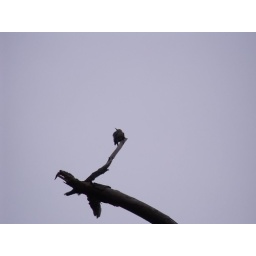
woodpecker against overcast sky